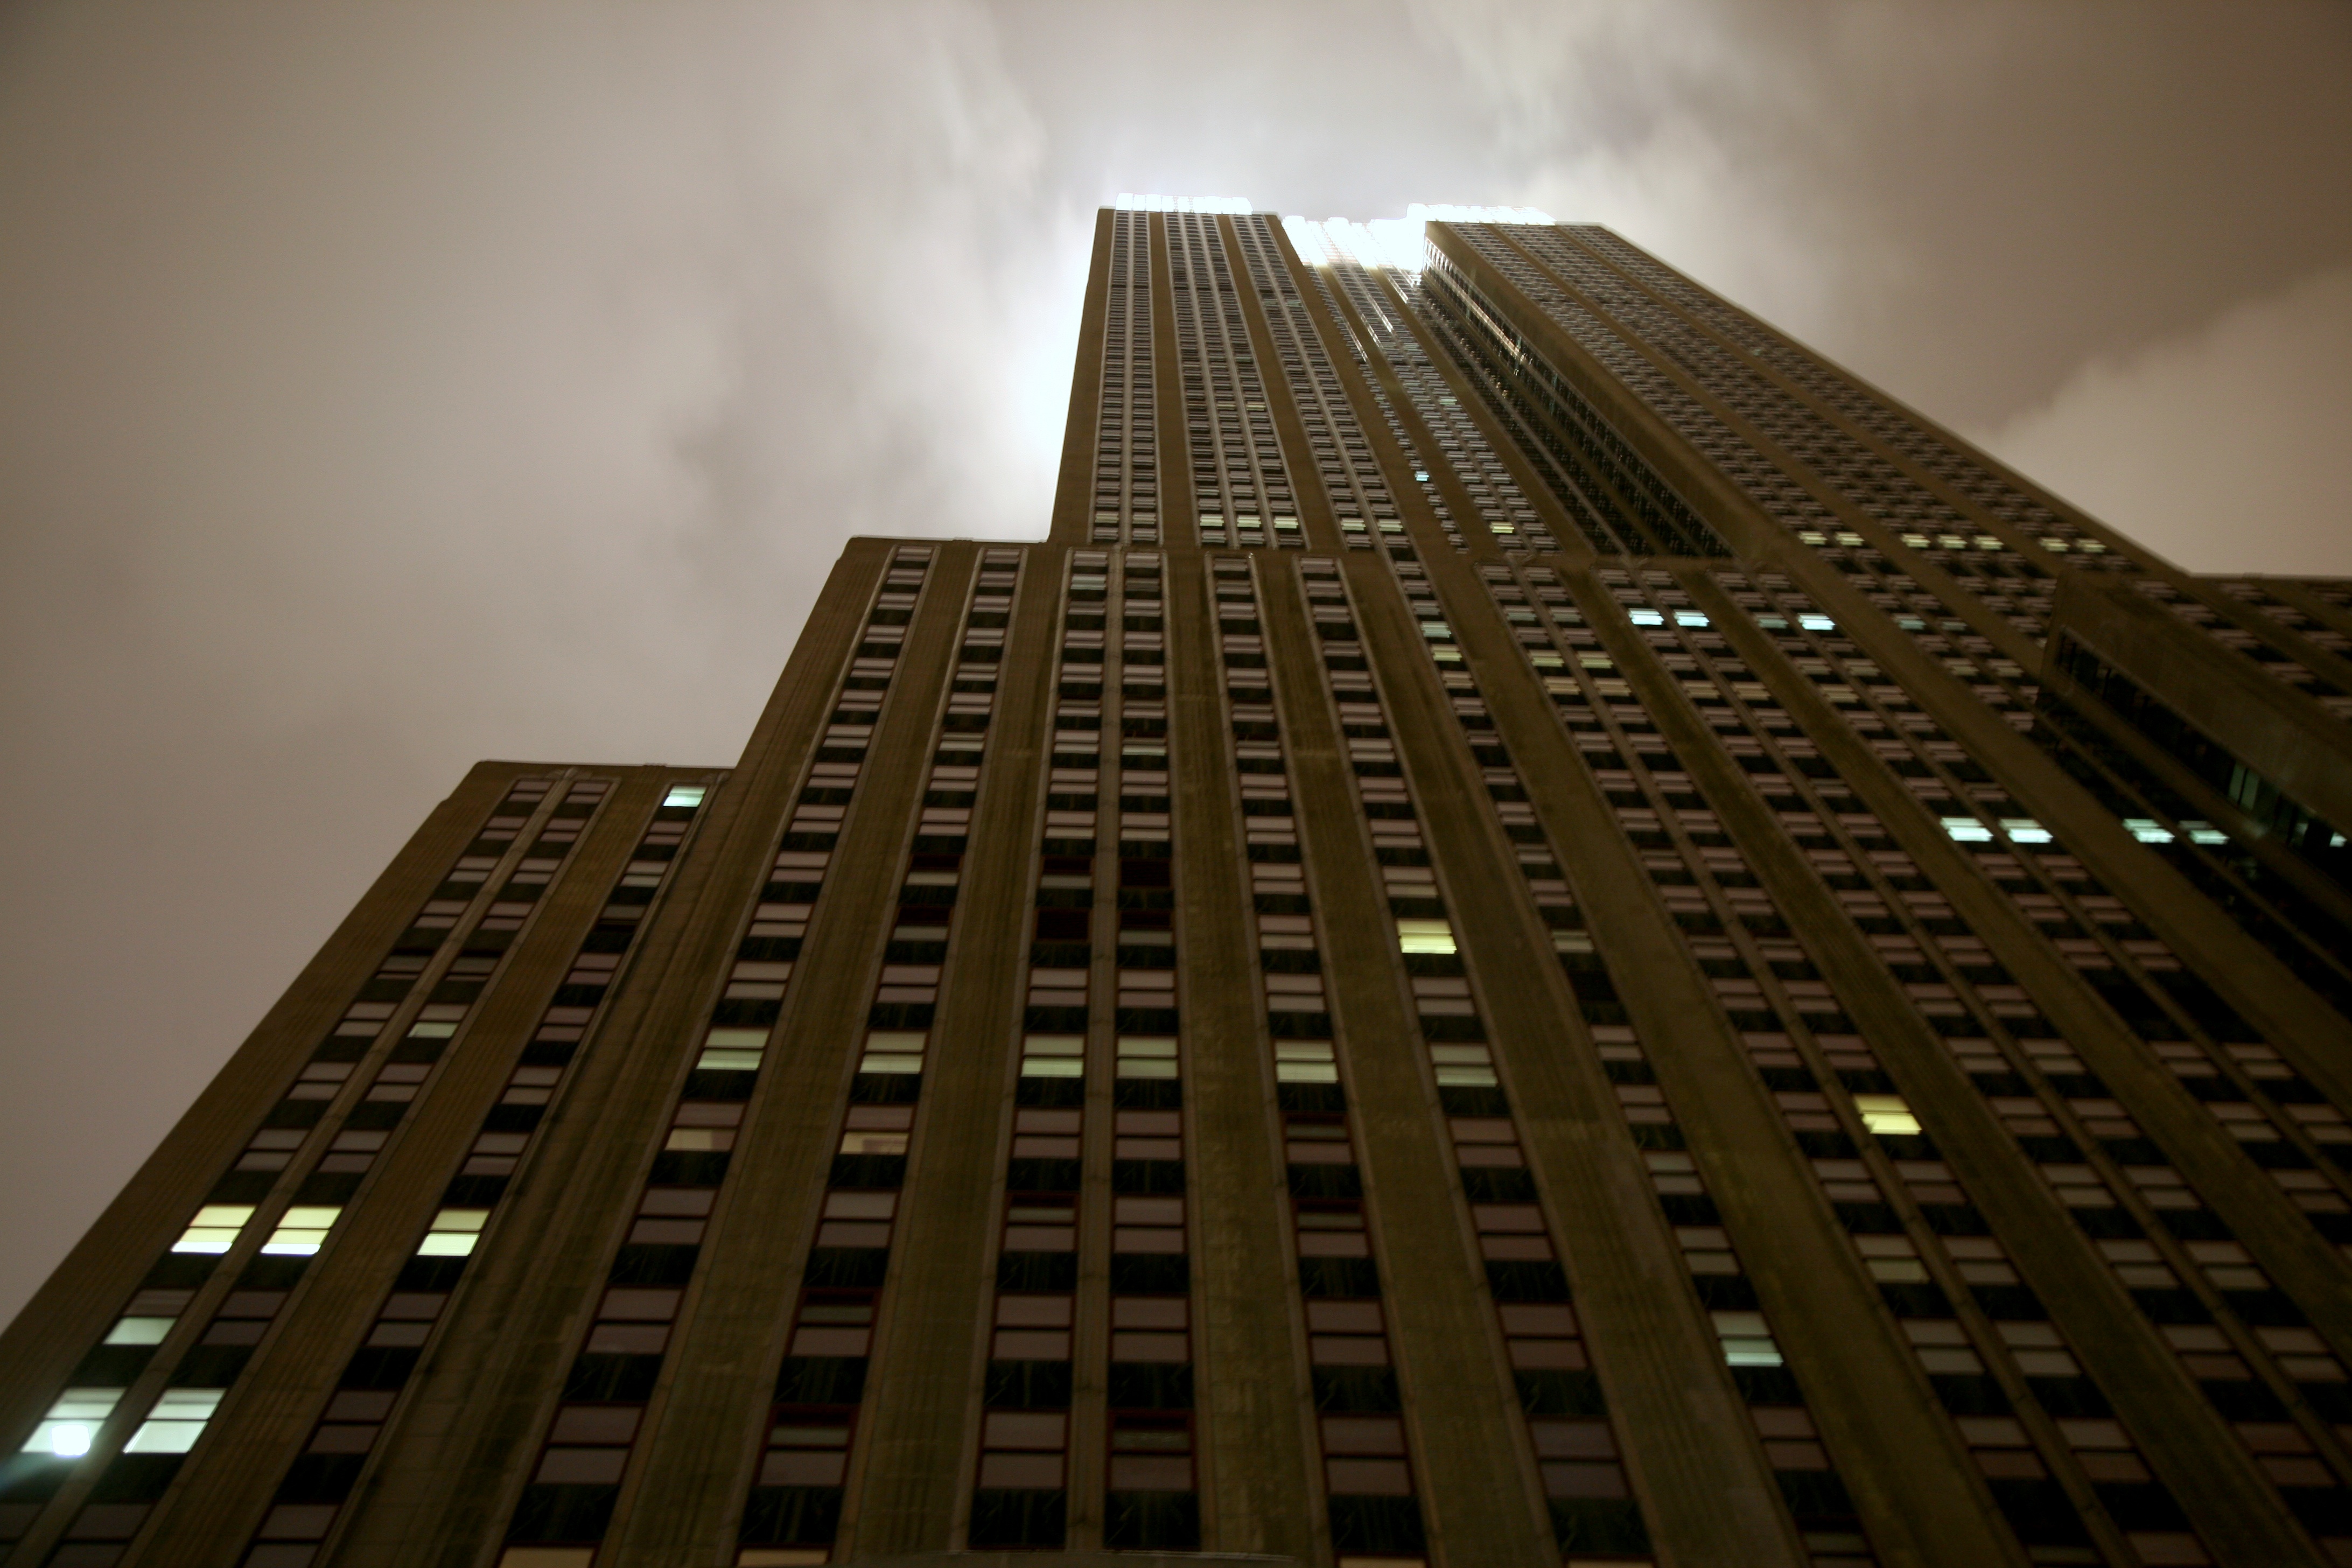
architecture, building, skyscraper, manhattan, cityscape, downtown, line, nyc, landmark, tower block, newyork, empirestatebuilding, newyorkcity, symmetry, ny, shape, metropolis, empirestate, skycraper, urban area, metropolitan area